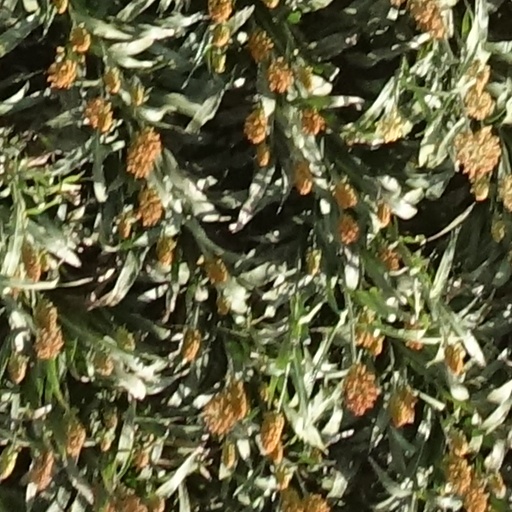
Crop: sorghum